Isle of Man Railway stations

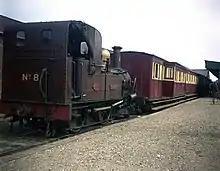
Ramsey Station

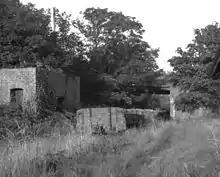
St. John's (Foxdale) Station

This was the first railway line to be opened on the island in 1873, and was operational continuously (with the exception of 1966) until September 1968, when the entire network was closed. The line is today retained as a footpath and bridleway and is long. Since the rails were lifted in 1975, there has often been talk of resurrecting this line, which would be the most viable out of the closed lines. Since closure there have been several service mains buried under the trackbed, including gas and telephone mains, but care is always taken to ensure that the trackbed is returned in such a way that the railway could be reinstated. There are two notable examples of this: